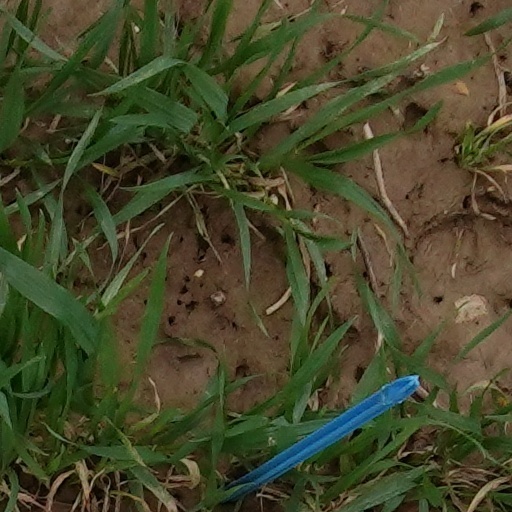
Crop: wheat